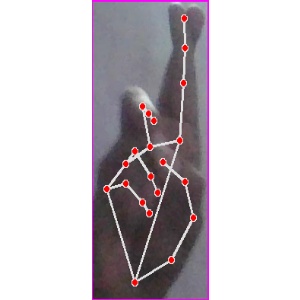
अक्षर: र